Riverside (Hamilton, Montana)

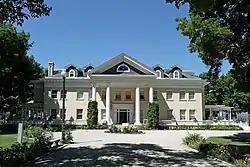

Riverside is a historic house museum in Hamilton, Montana. It was the private residence of Margaret Daly, copper magnate Marcus Daly's widow. It is listed on the National Register of Historic Places. The house is surrounded by 26.5 acres of lawns with over 400 trees.